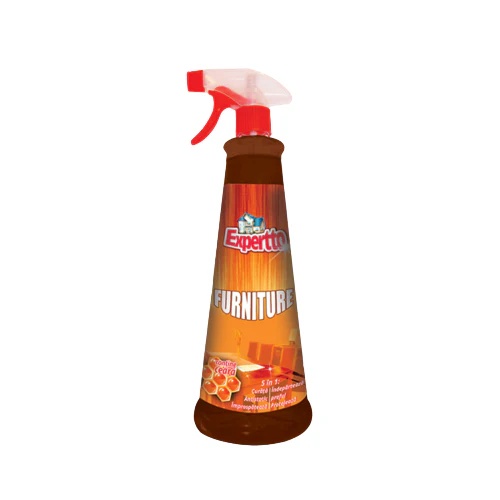
Solutie pentru Mobila Expertto Furniture 750 ML
Expertto Furniture – Soluție pentru Curățat Mobilă Lemn, 750ml. Curățare eficientă și protecție de durată pentru mobila ta! Redă frumusețea naturală a mobilei din lemn cu Expertto Furniture 750ml , soluția profesională care curăță, protejează și împrospătează suprafețele din lemn. Beneficii cheie: Îndepărtează rapid praful, murdăria și urmele de degete fără a afecta finisajul. Oferă un luciu natural – suprafețele rămân curate, fără urme sau peliculă grasă. Protejează lemnul împotriva uscării și zgârieturilor fine. Parfum plăcut și proaspăt, care împrospătează aerul în cameră. Formulă potrivită pentru toate tipurile de lemn: lăcuit, natur, mat sau lucios. Specificații: Volum: 750 ml Tip produs: Soluție lichidă cu pulverizator Recomandat pentru: Mobilă din lemn masiv, MDF, PAL, furnir Mod de utilizare: Pulverizează pe o lavetă moale sau direct pe suprafața dorită. Șterge uniform până la uscare. Repetă săptămânal pentru protecție continuă. Recomandări: Nu utiliza pe podele (poate deveni alunecos). A nu se lăsa la îndemâna copiilor. Evită contactul cu ochii. Cumpără acum Expertto Furniture 750ml și păstrează mobila ta curată, strălucitoare și bine protejată, zi de zi!
Brand: Inadistribution
Category: Home & Garden > Household Supplies > Household Cleaning Supplies > Household Cleaning Products > Furniture Cleaners & Polish